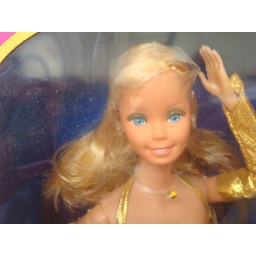
Barbie Superstar era: Golden Dream, with Golden glows and orange stone jewel, european version, made in Taiwan, 1980